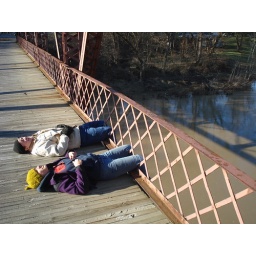
matt b. and i on an abandoned bridge over the sandusky river